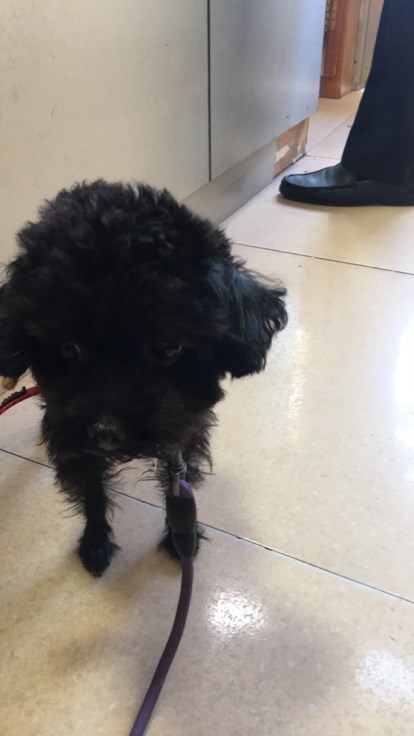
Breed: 7449-n000128-teddy